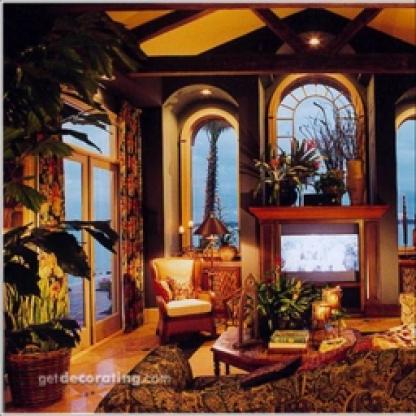
Scene: Indoor